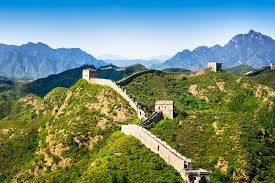
Landmark: Great Wall of China